Marta Linares de Martinelli

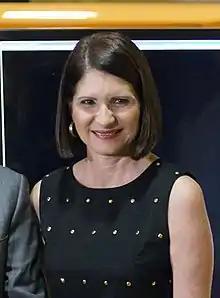

Marta Linares de Martinelli (née Linares Brin; born December 1, 1956) is a Panamanian insurance broker. She became the First Lady of Panama on July 1, 2009 when her husband, Ricardo Martinelli, became President of Panama.